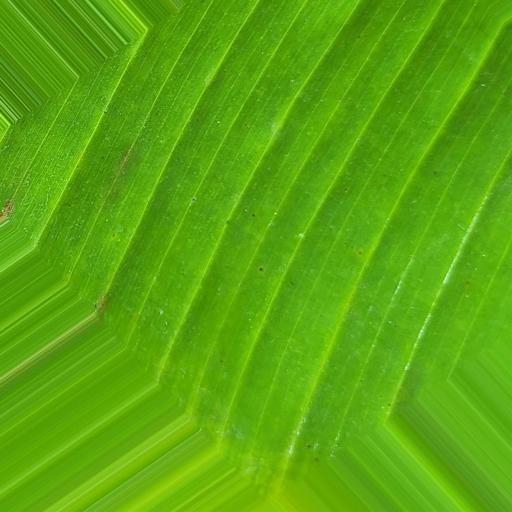
Label: banana_healthy_leaf